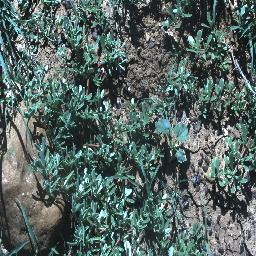
Label: negative